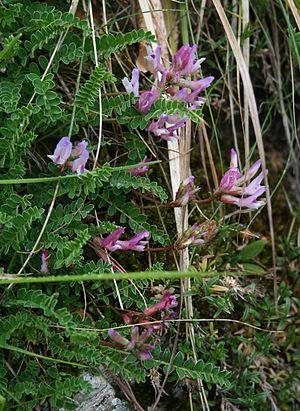
Cette liste de Tracheophyta de Bosnie-Herzégovine, ainsi que d’espèces introduites est un aperçu incomplet d’espèces de mousses, de fougères, de gymnospermes et d’angiospermes citées dans la littérature disponible en langues bosniaque, croate, serbe et serbo-croate. Cet aperçu n’inclue pas des espèces cultivées ni celles occasionnellement introduites.